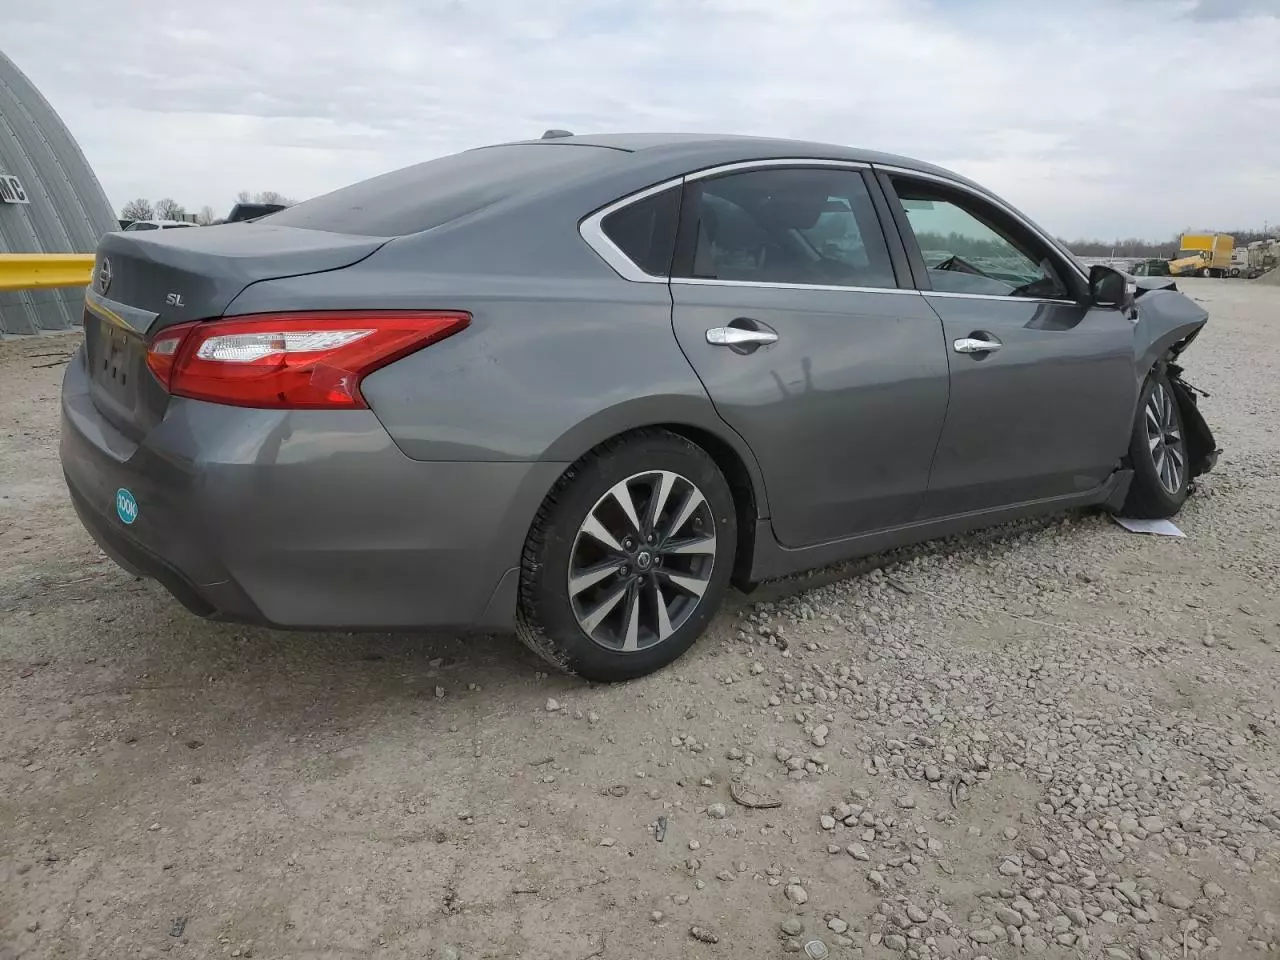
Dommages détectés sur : aile avant droite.
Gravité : majeur